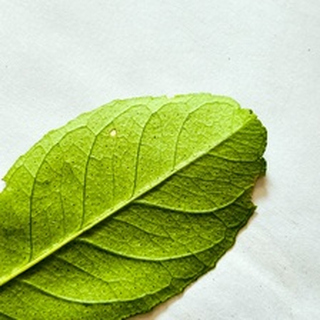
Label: lemon_deficiency